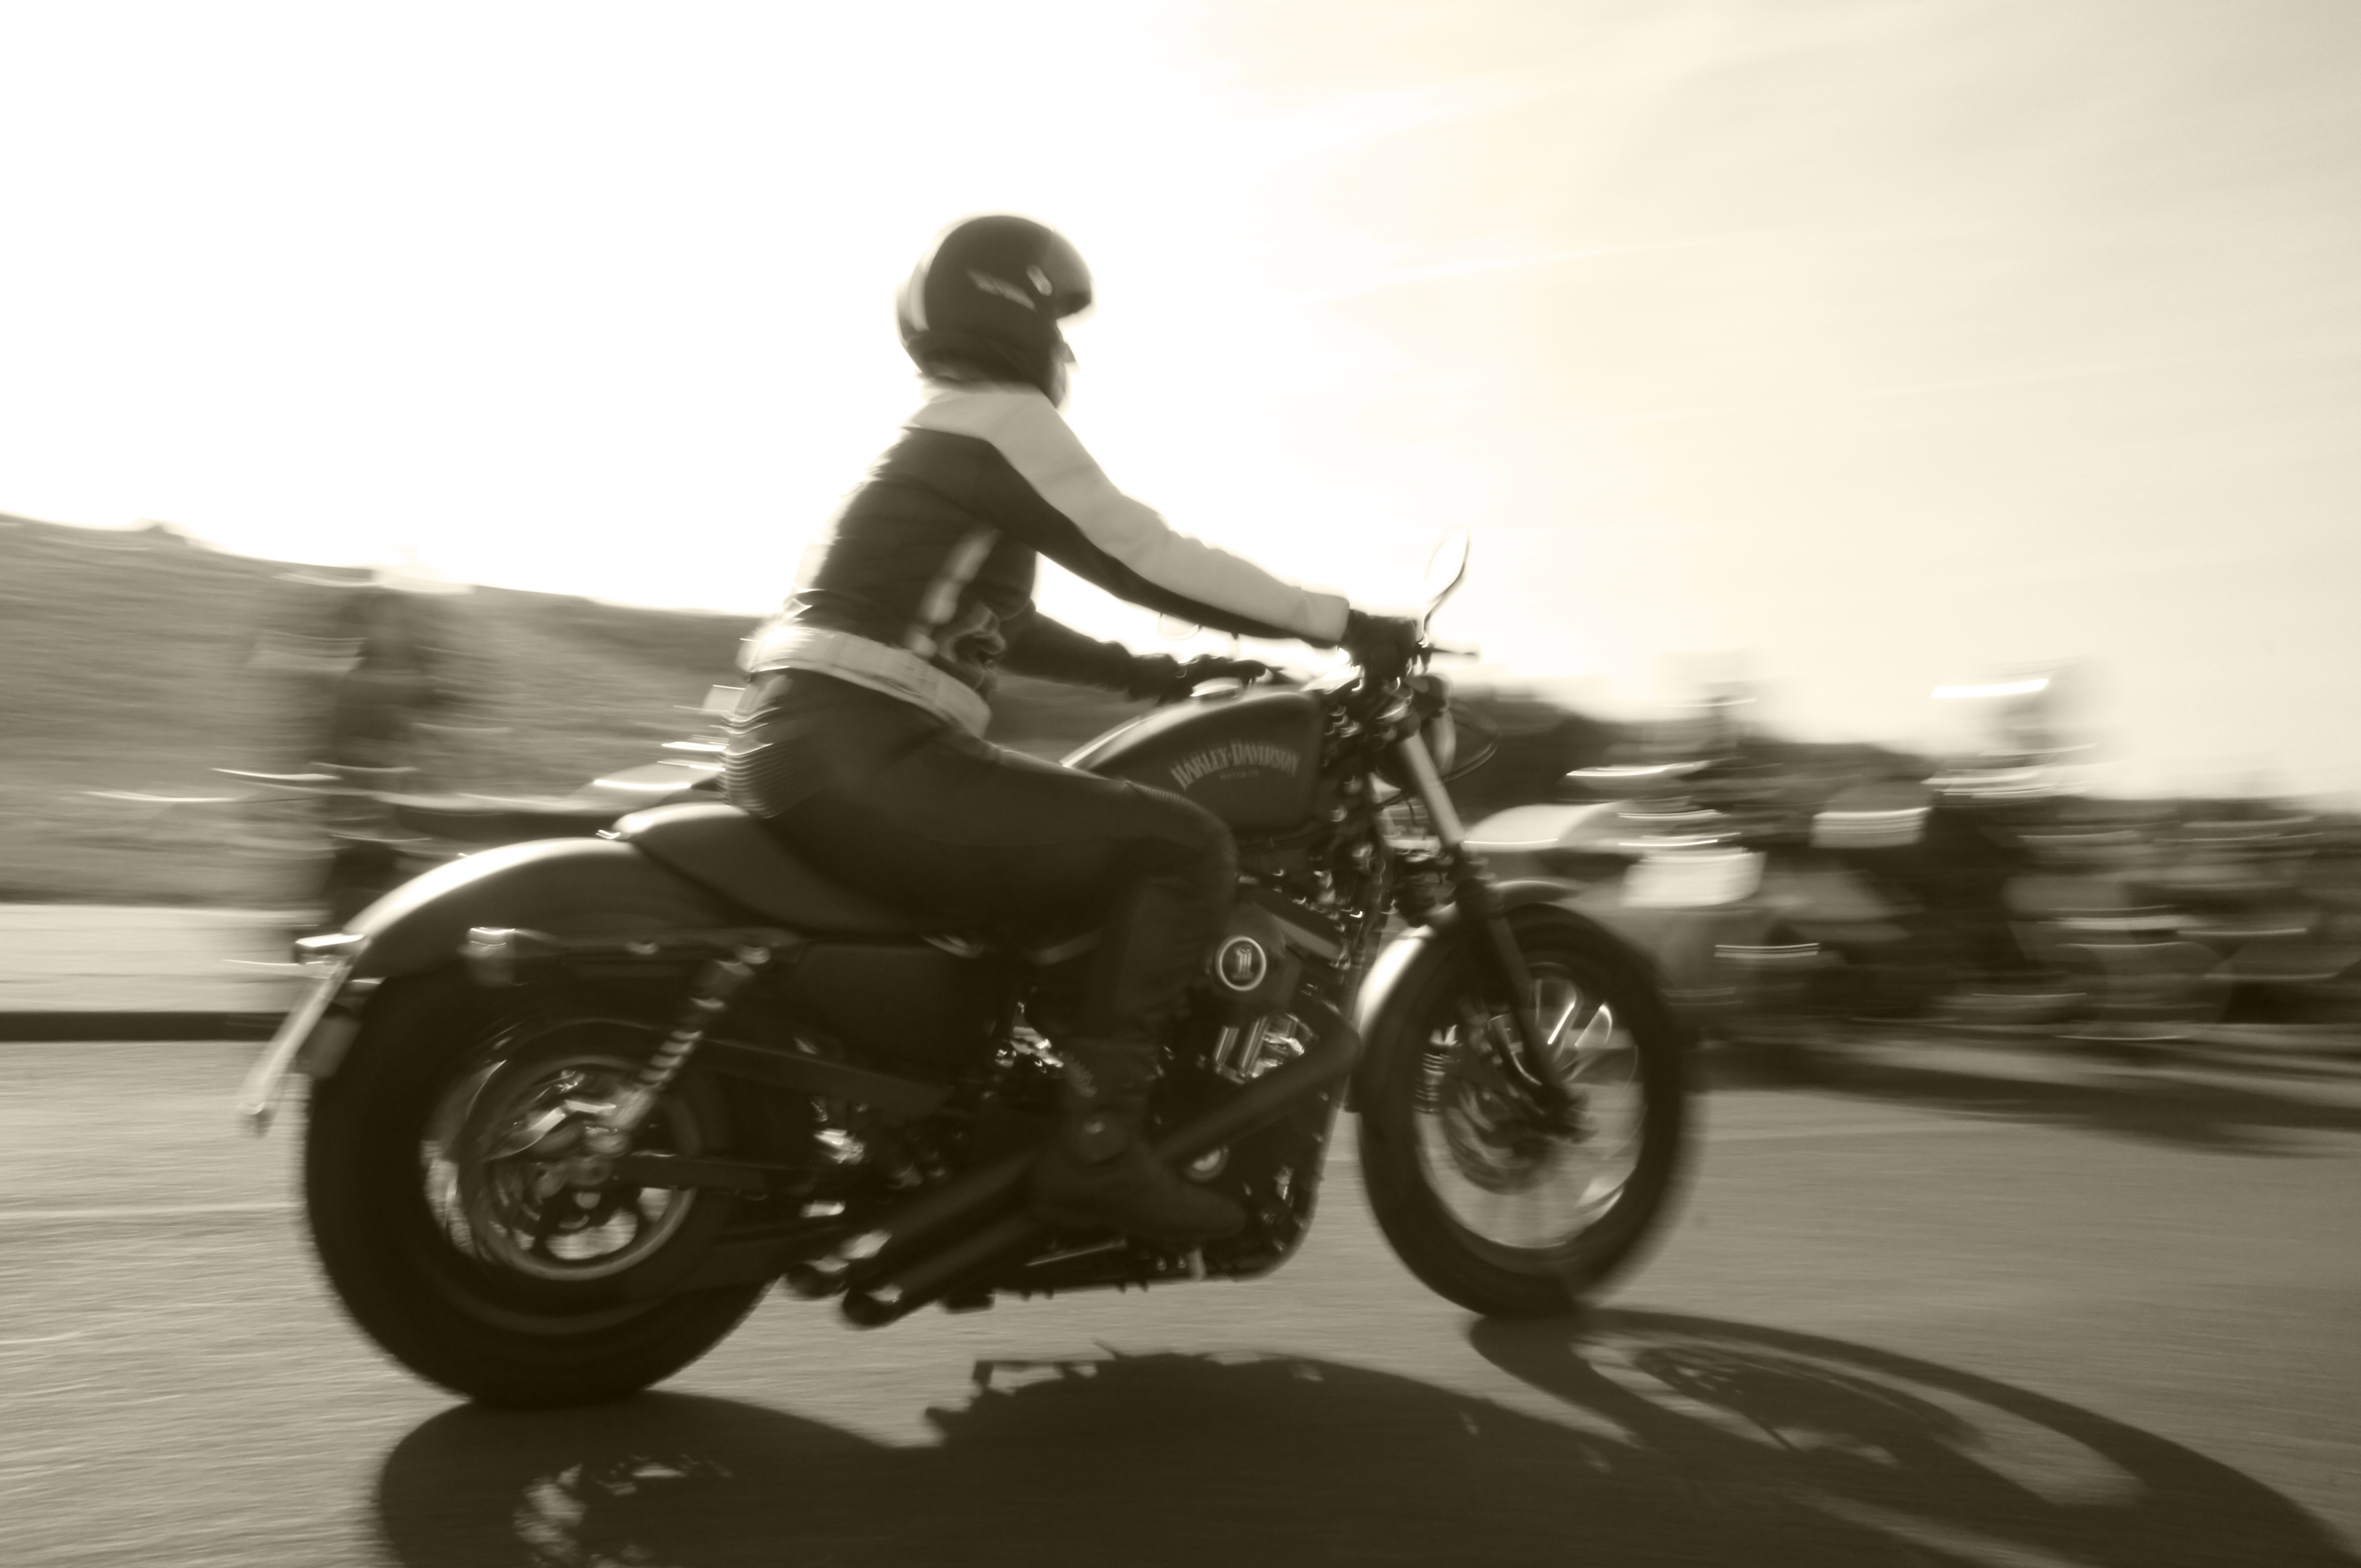
outdoor, black and white, road, car, vintage, bike, asphalt, travel, rider, vehicle, motorcycle, freedom, monochrome, motorbike, speed, stunt, motorcycling, land vehicle, monochrome photography, automobile make, human action, stunt performer